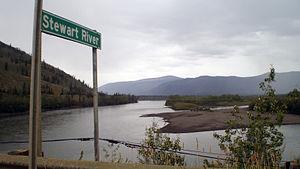
La rivière Stewart au Yukon, au Canada, est vue en août 2009 à partir d'un pont qui la traverse. Español: El río Stewart en el territorio de Yukon, Canadá, se ve en agosto de 2009 desde un puente que lo cruza.
La rivière Stewart est un cours d'eau du Yukon au Canada, de 533 kilomètres de long. C'est un affluent du Yukon.